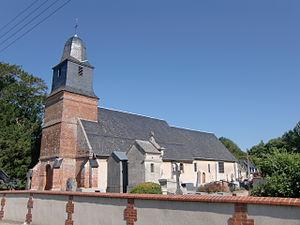
église de Boulleville (Eure, Normandie, France)
Boulleville est une commune française située dans le département de l'Eure, en région Normandie.